Lillian Blauvelt

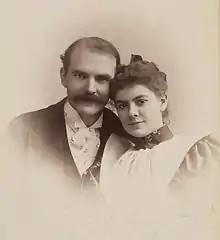
Blauvelt with her first husband, Royal S. Smith

Blauvelt was married a number of times. Her first husband was Royal S. Smith, a Brooklyn organist. By 1907 she was married to William F. Pendleton. On June 30, 1910, she wed Dr. Walter Carpenter in Brooklyn.